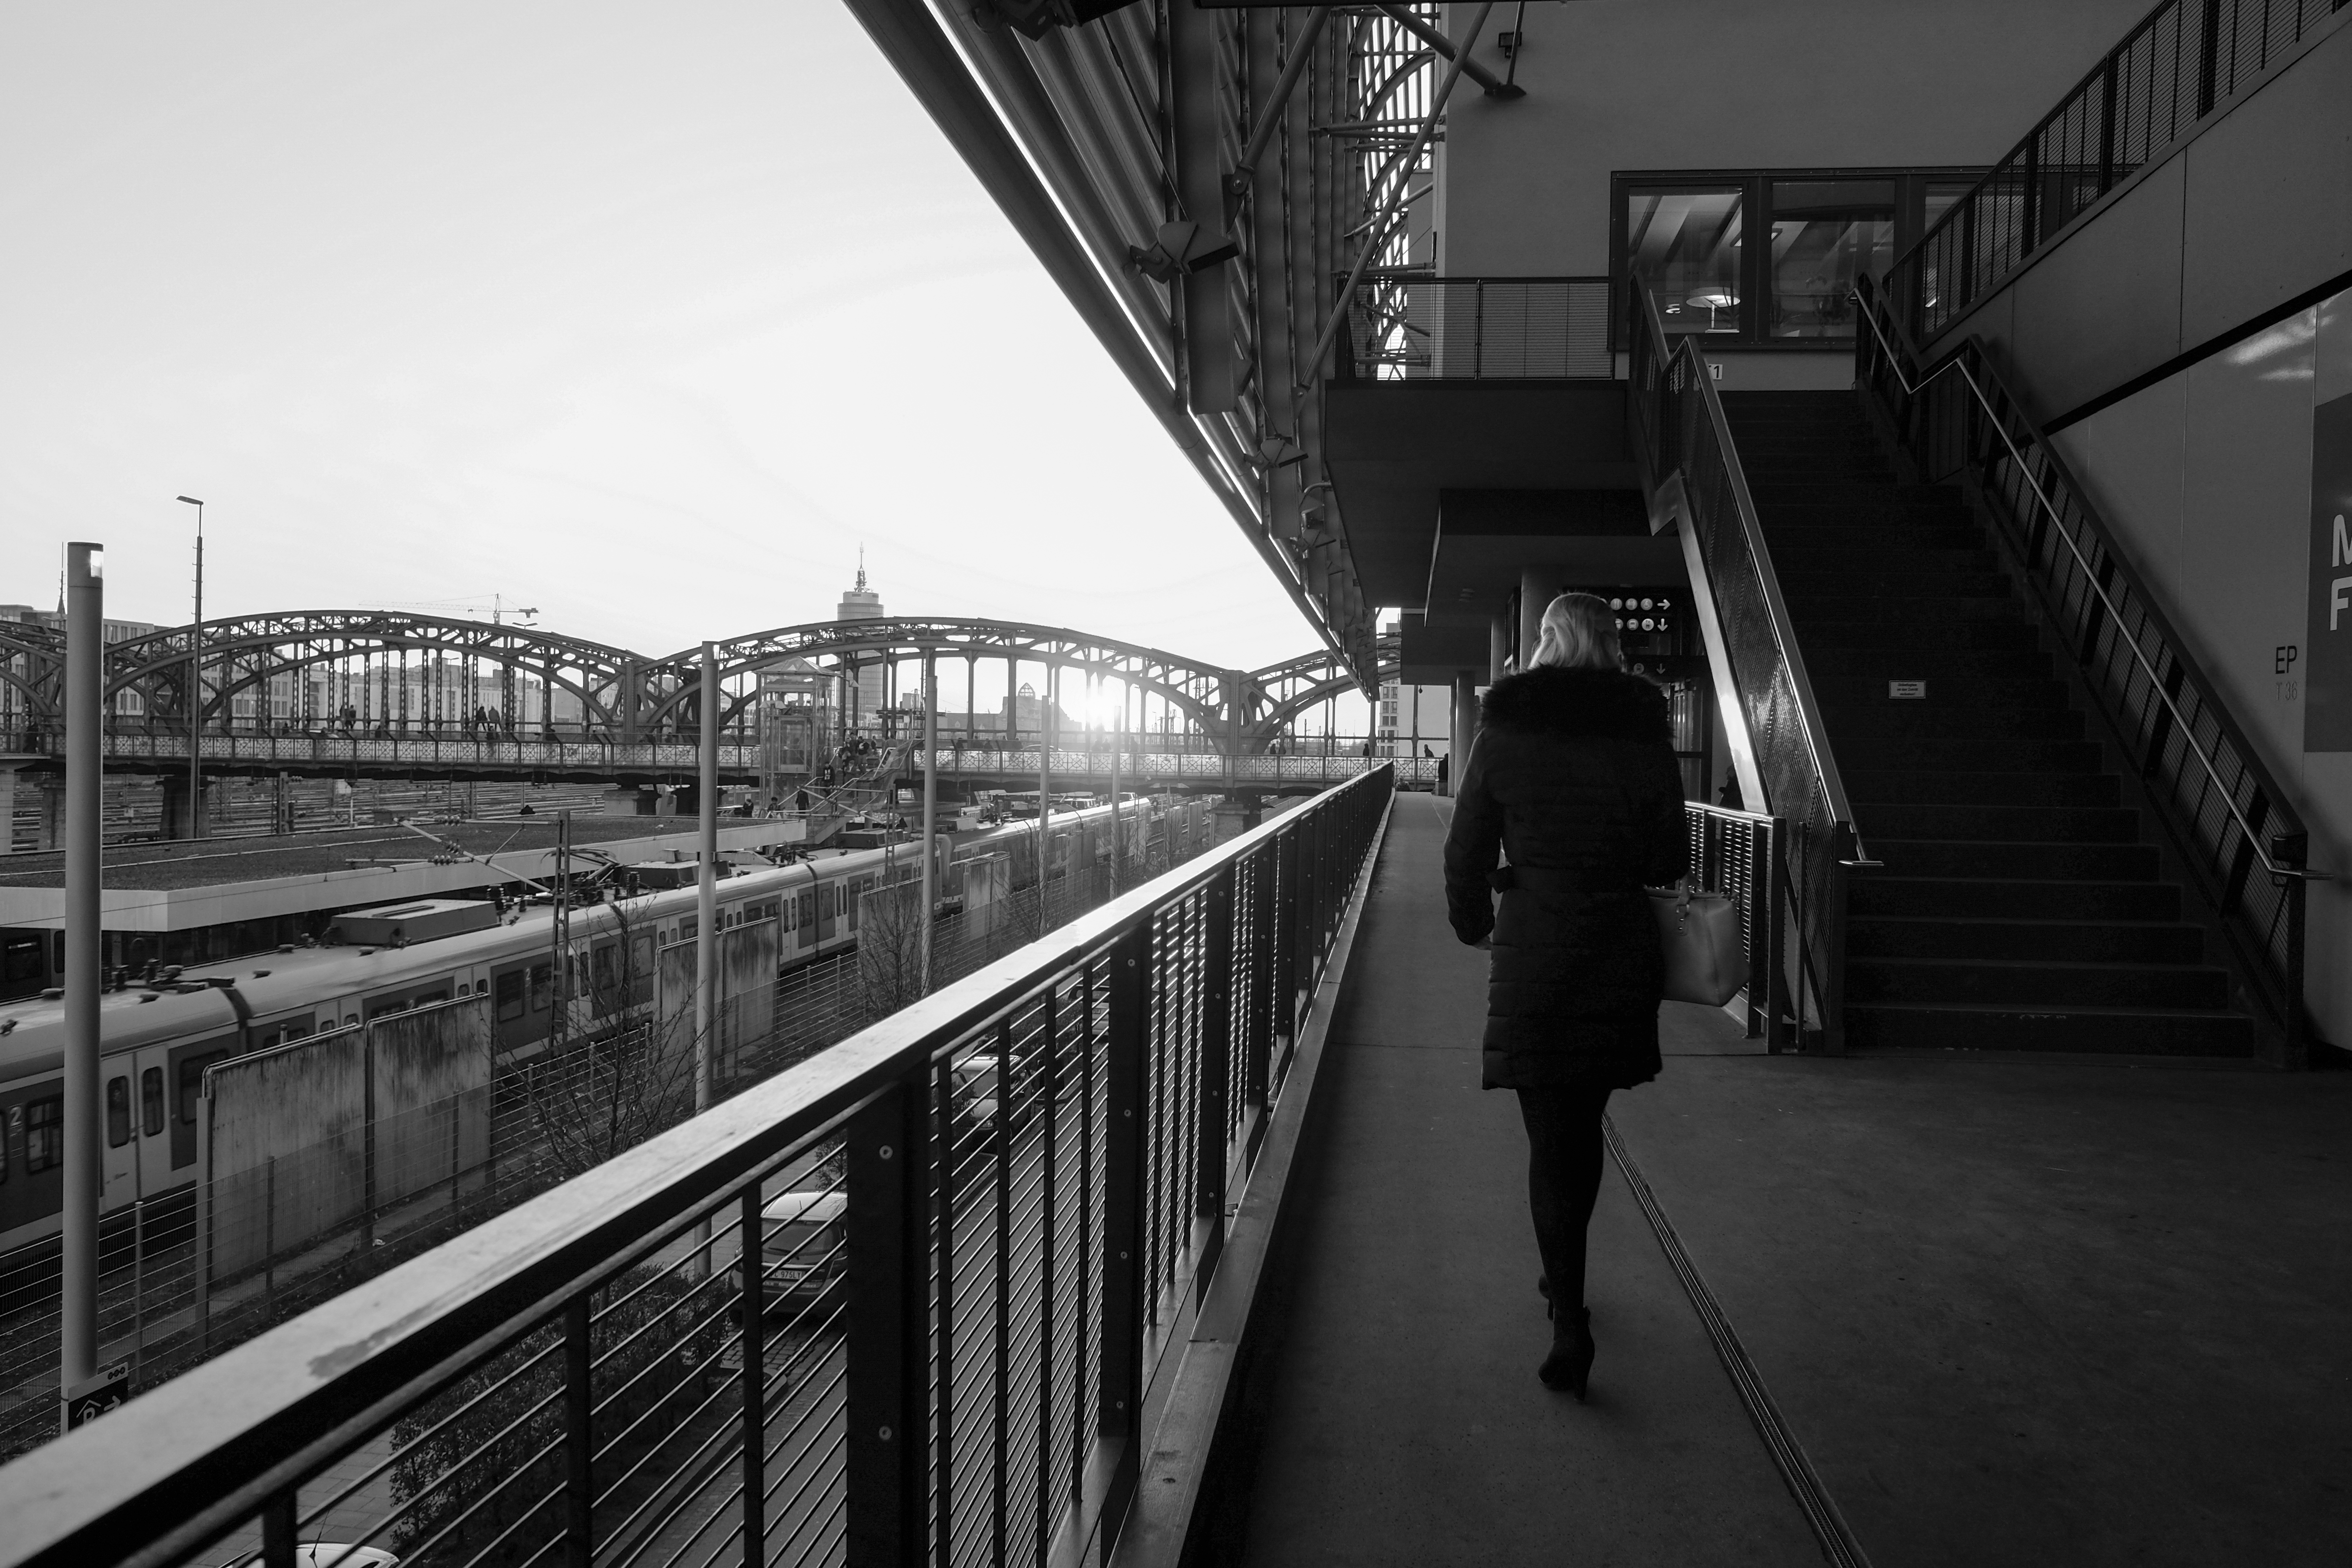
light, black and white, people, white, bridge, street, urban, cityscape, transport, line, train station, darkness, black, monochrome, public transport, streetphotography, blackandwhite, germany, amazing, bestoftheday, streetview, shape, munich, streetlife, streetphotographers, photooftheday, streetminimal, urban area, monochrome photography, rapid transit